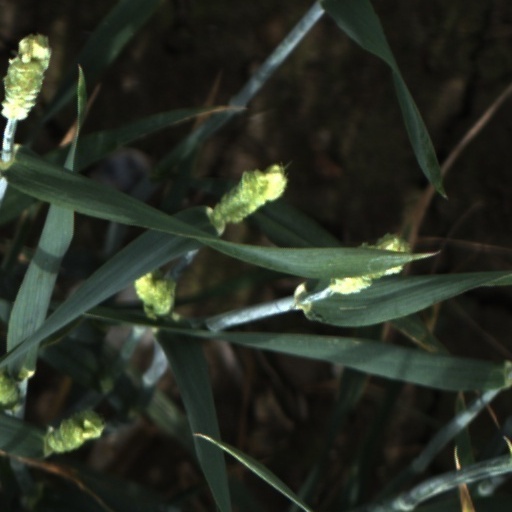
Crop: wheat